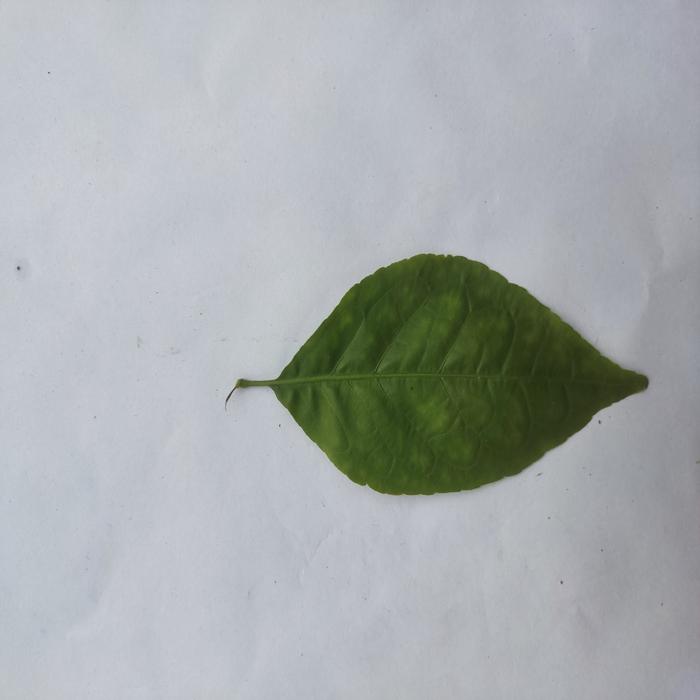
Crop: Aegle Marmelos
Leaf condition: Leaf_Spot